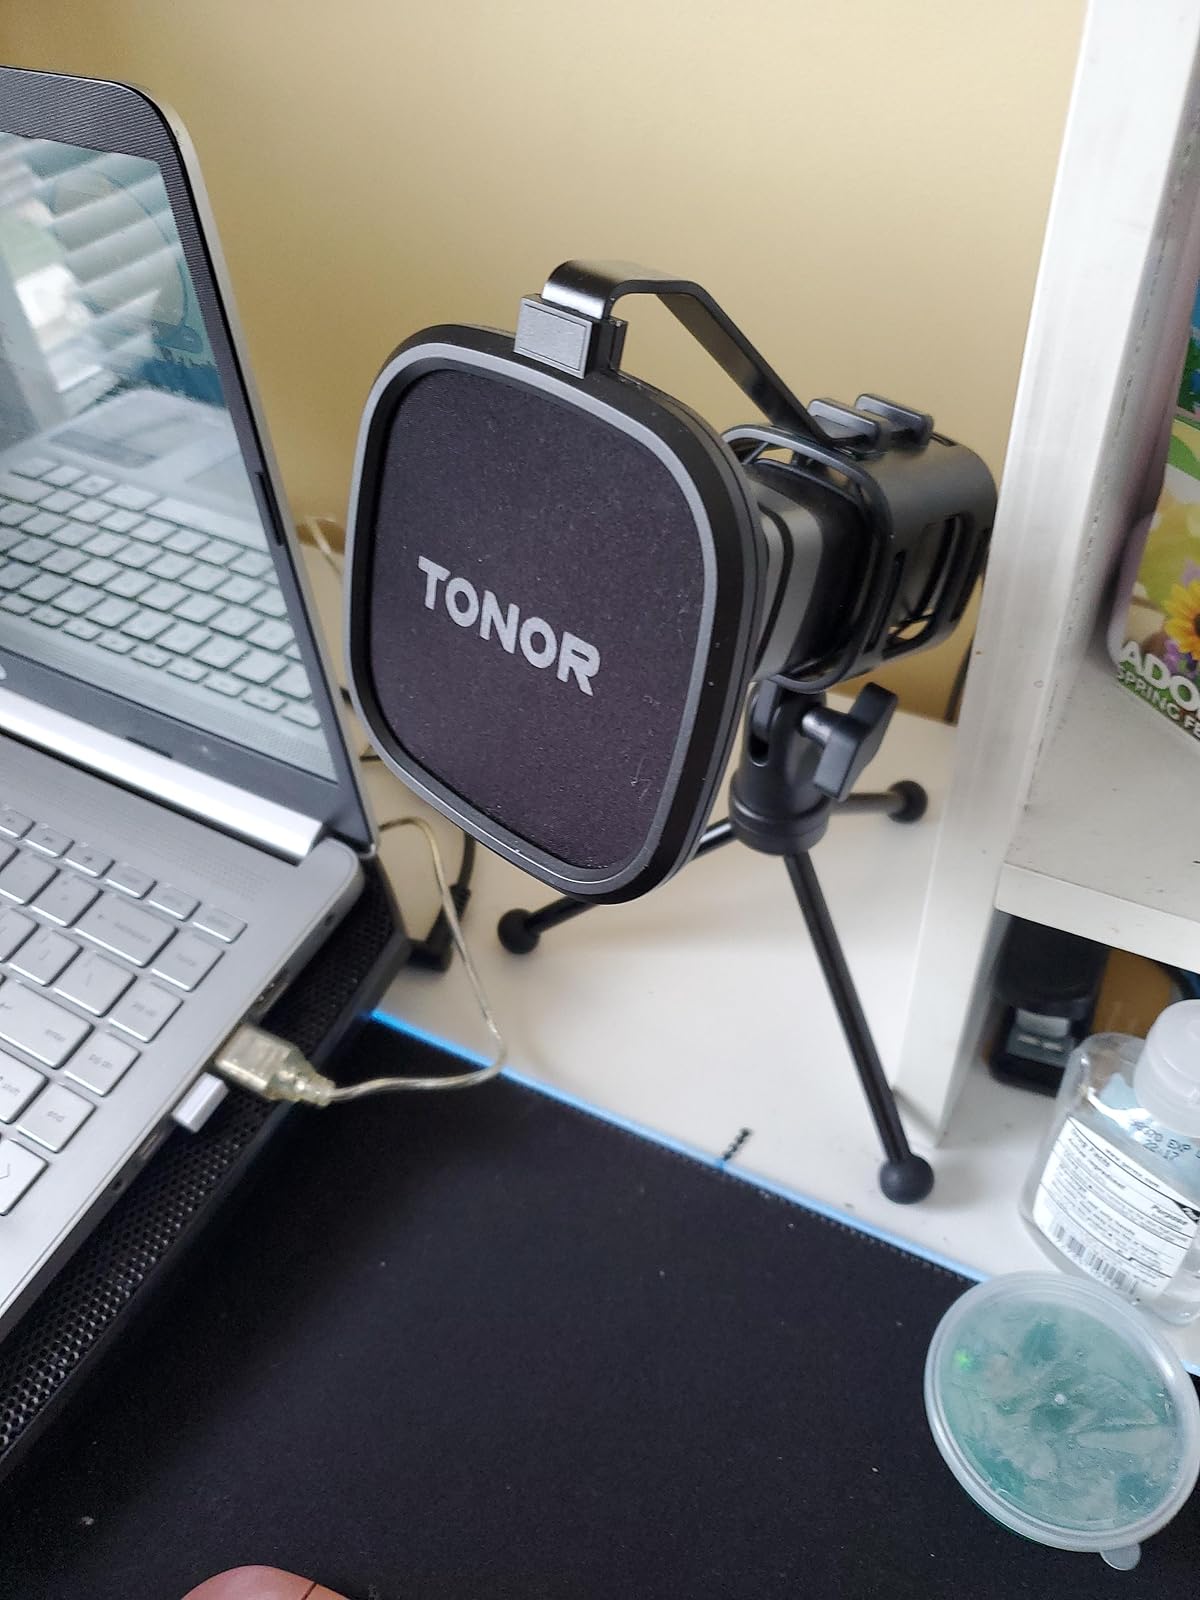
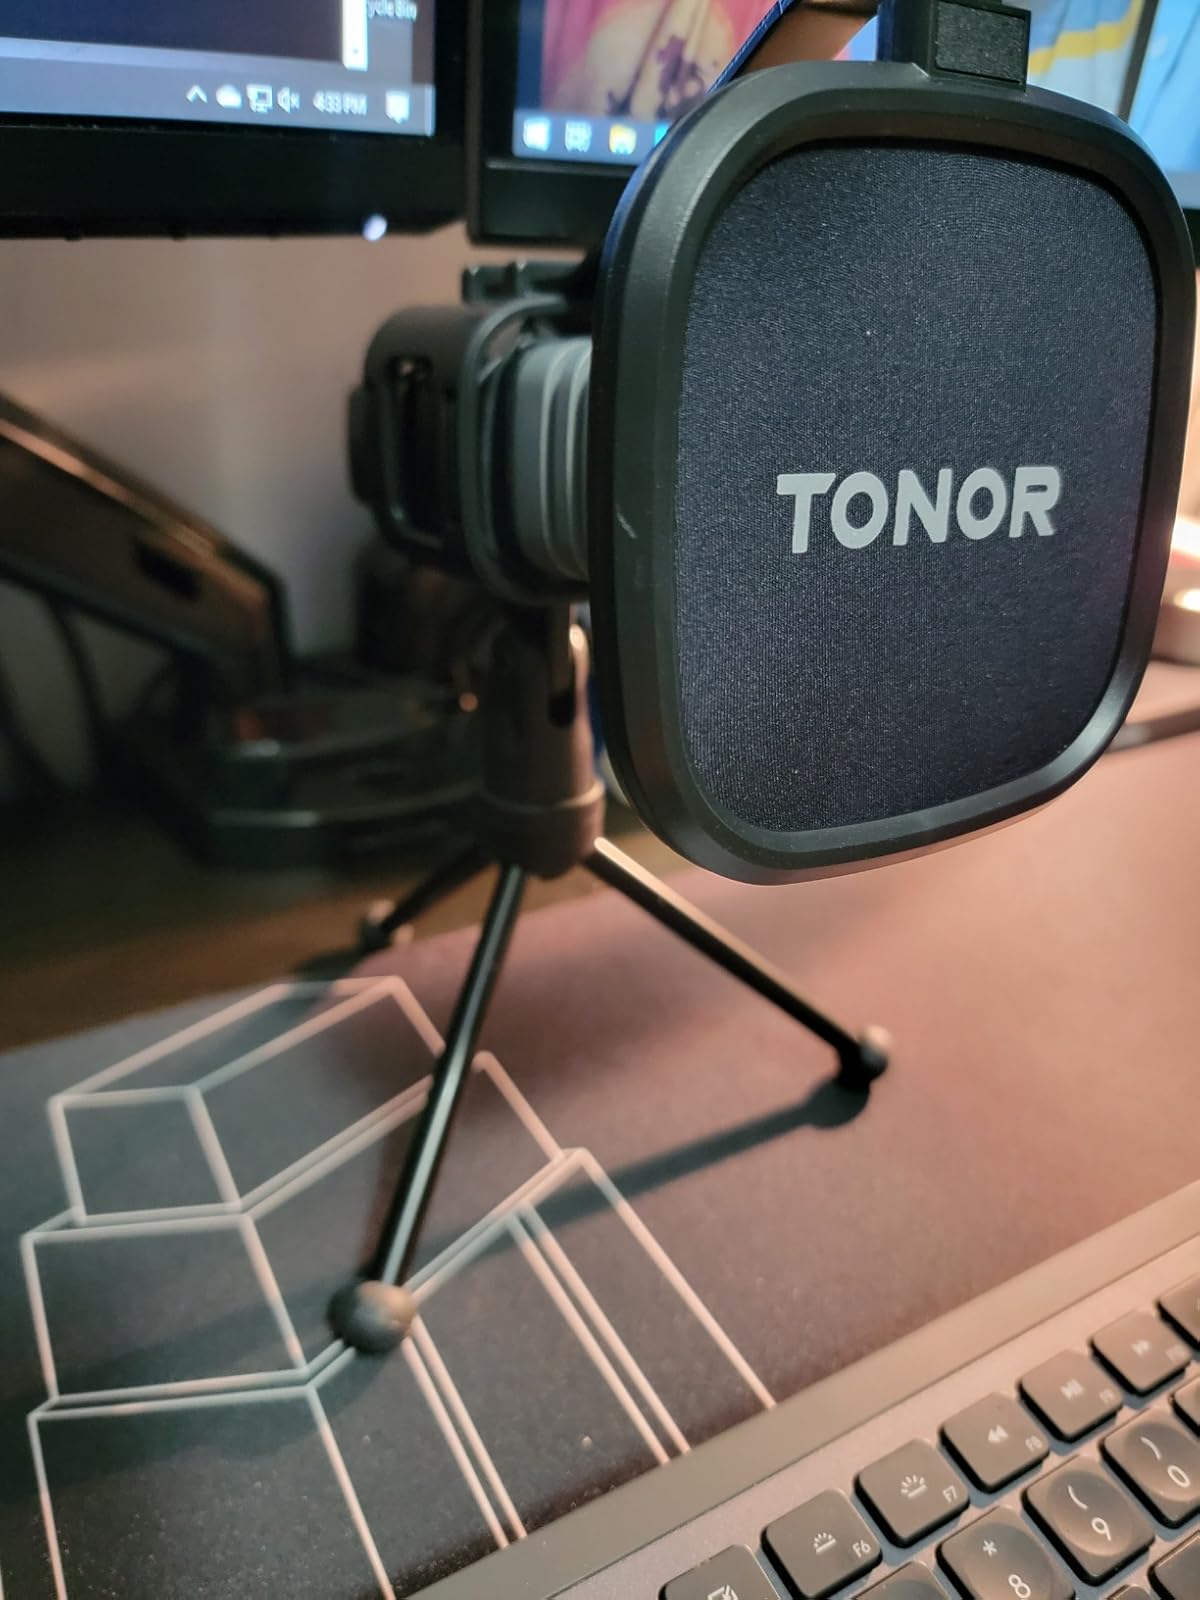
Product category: microphone
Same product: yes